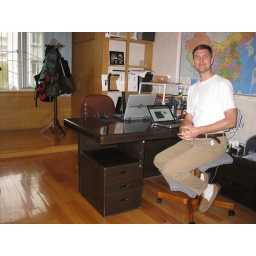
Shorel in the kneeling chair in our office